Luis Franco (writer)

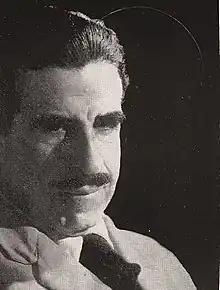
Portrait, 1959

Luis (Leopoldo) Franco (November 15, 1898June 1, 1988) was an Argentine autodidact, a self-made intellectual, essayist, and poet.